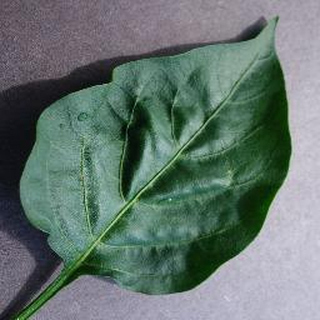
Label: healthy_bell_pepper